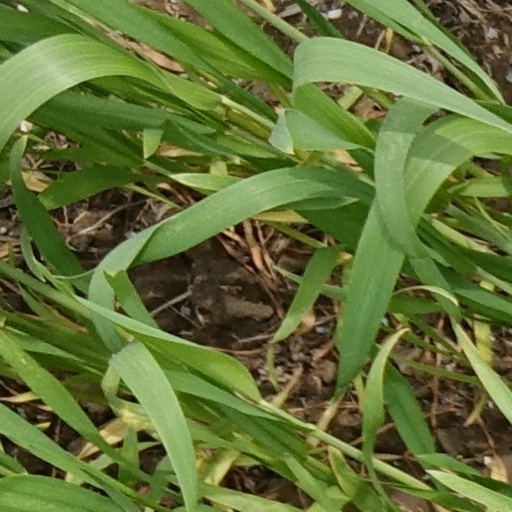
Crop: wheat